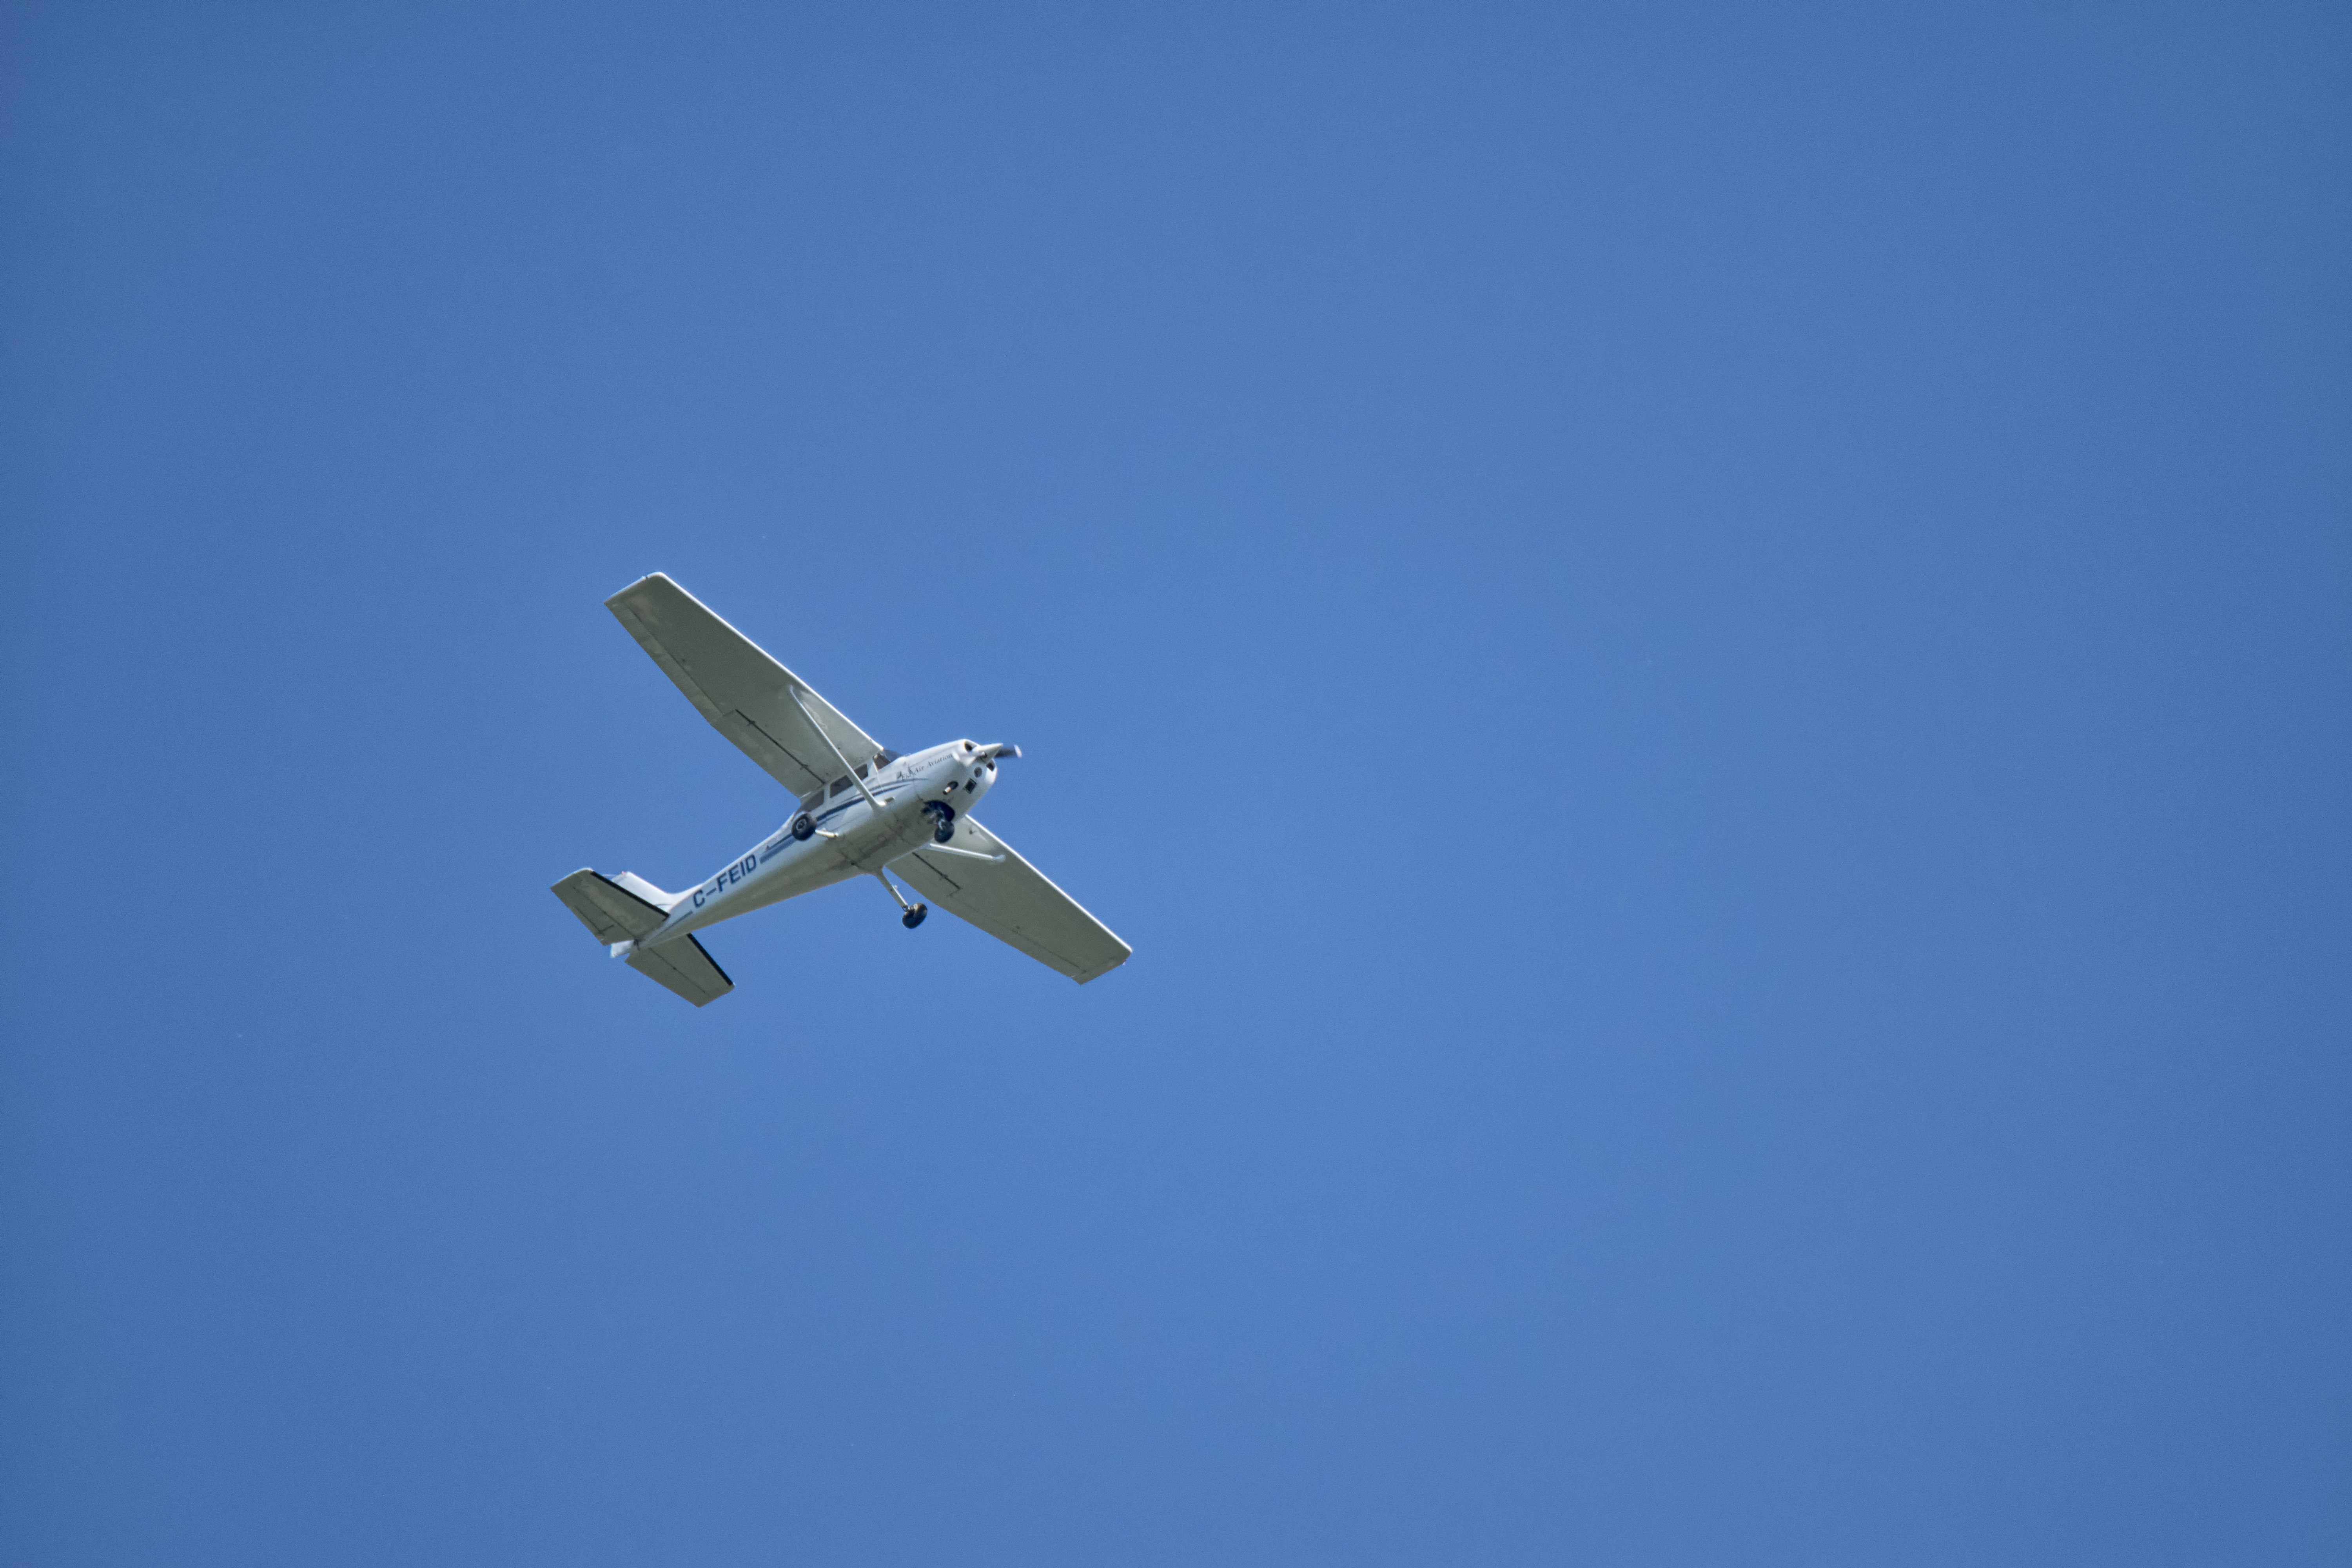
wing, sky, airplane, aircraft, vehicle, airline, aviation, flight, canada, vehicule, quebec, sherbrooke, divers, various, air force, aerobatics, air travel, atmosphere of earth